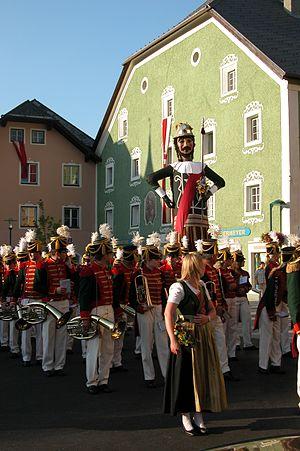
Le Samson de Tamsweg mesure 6,2 m et pèse 105 kg. Il est porté par un seul homme.
Samson est un des géants les plus courants dans les processions du Moyen Âge. On les rencontre dans toute l'Europe. Ils sont souvent représentés comme une légionnaire romain ou un soldat de la période napoléonienne. Ils sont en osier, en bois ou en alliage léger, et sont portés par un seul homme. Il existe un Samson à Ath, dans l'ouest de la Wallonie et en Autriche. Les 12 Samson autrichiens se trouvent le Lungau et de la Styrie. Ils sont traditionnellement accompagnés d'une fanfare et de nains, ainsi que d'une troupe armée et de danses folkloriques. Le Samson d'Ath fait partie du cortège de la Ducasse d'Ath, reconnue parmi les chefs-d'œuvre du patrimoine oral et immatériel de l'humanité.